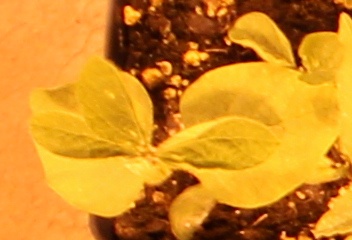
Label: Soybean